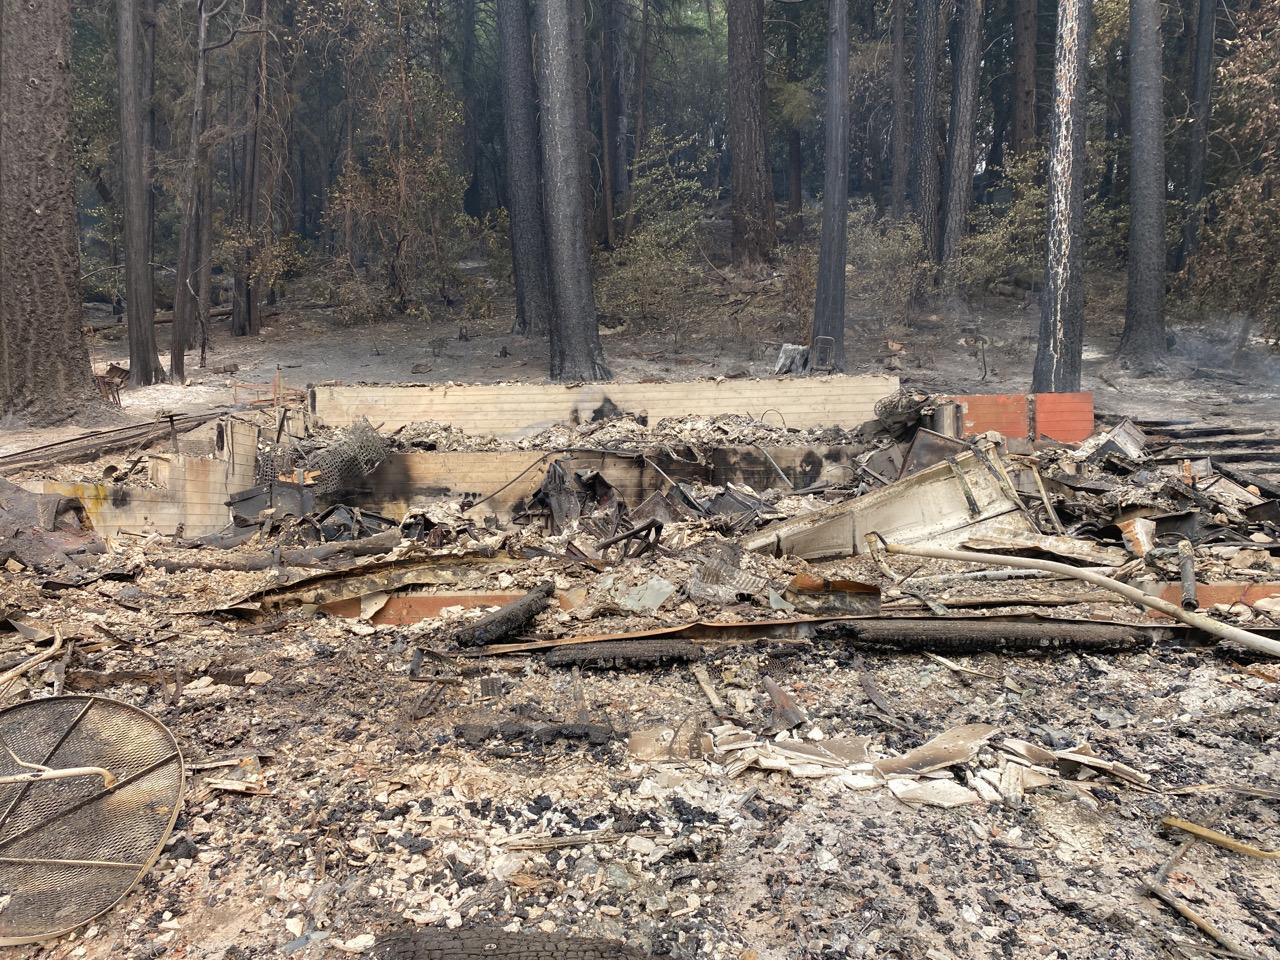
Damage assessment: destroyed